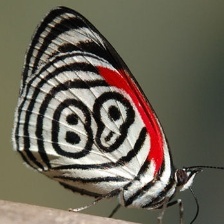
Species: AN 88